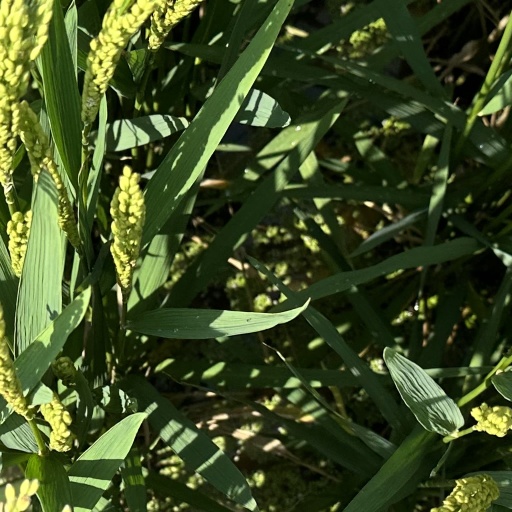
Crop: rice